Kammerlader

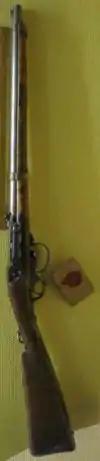
Naval Kammerlader M1857, with serial number 1. The tag secured to the rifle is the official approval of the model. Note that this rifle has not been modified to the M1857/67 standard.

The "kammerlader" rifles were manufactured over a period of 25 years (1842 to 1867) in a wide range of both military and civilian models. Almost all the military rifles were modified once or more, resulting in a very wide range of different models for a collector to collect.